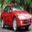
Label: automobile